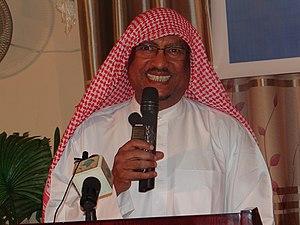
L' élection présidentielle somalilandaise de 2003 a lieu le 26 juin 2010 au Somaliland. Il s'agit de la première élection présidentielle à avoir lieu au scrutin universel direct dans le pays, les élections précédentes ayant eu lieu par le biais d'un collège électoral restreint. Le président sortant Dahir Riyale Kahin remporte le scrutin avec une avance extrêmement maigre, seules 80 voix le séparant d'Ahmed Mahamoud Silanyo. Le caractère très serré du résultat entraîne plusieurs mois de troubles politiques dans le pays et un recours de Silanyo auprès de la Cour suprême. Celle-ci le rejette le 11 mai et Silanyo finit par reconnaître le résultat le 8 juin suivant.
L' élection présidentielle somalilandaise de 2010 a lieu le 26 juin 2010 au Somaliland.